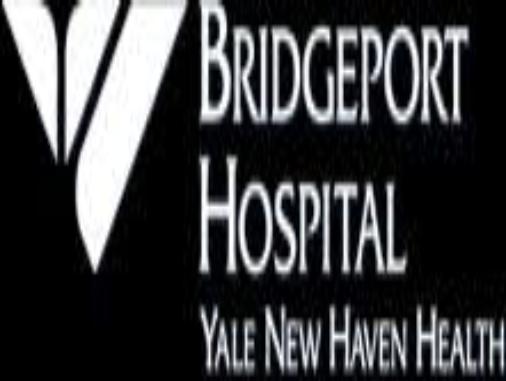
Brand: BridgePort
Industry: Electronic